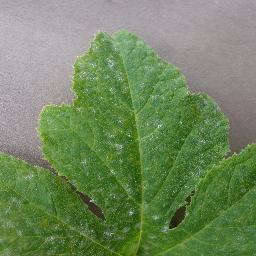
Label: Squash___Powdery_mildew